Assi Ghat

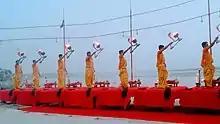
Morning aarti at Assi Ghat

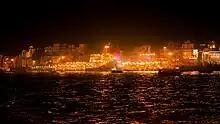
Assi Ghat during Dev Dipawali.

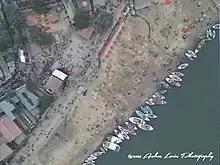
Drone shot of Assi Ghat in 2022

Assi Ghat is the southernmost ghat in Varanasi. To most visitors to Varanasi, it is known for being a place where long-term foreign students, researchers, and tourists live. The ghat hosts Subah-e-Banaras, a cultural and spiritual event, in the mornings.